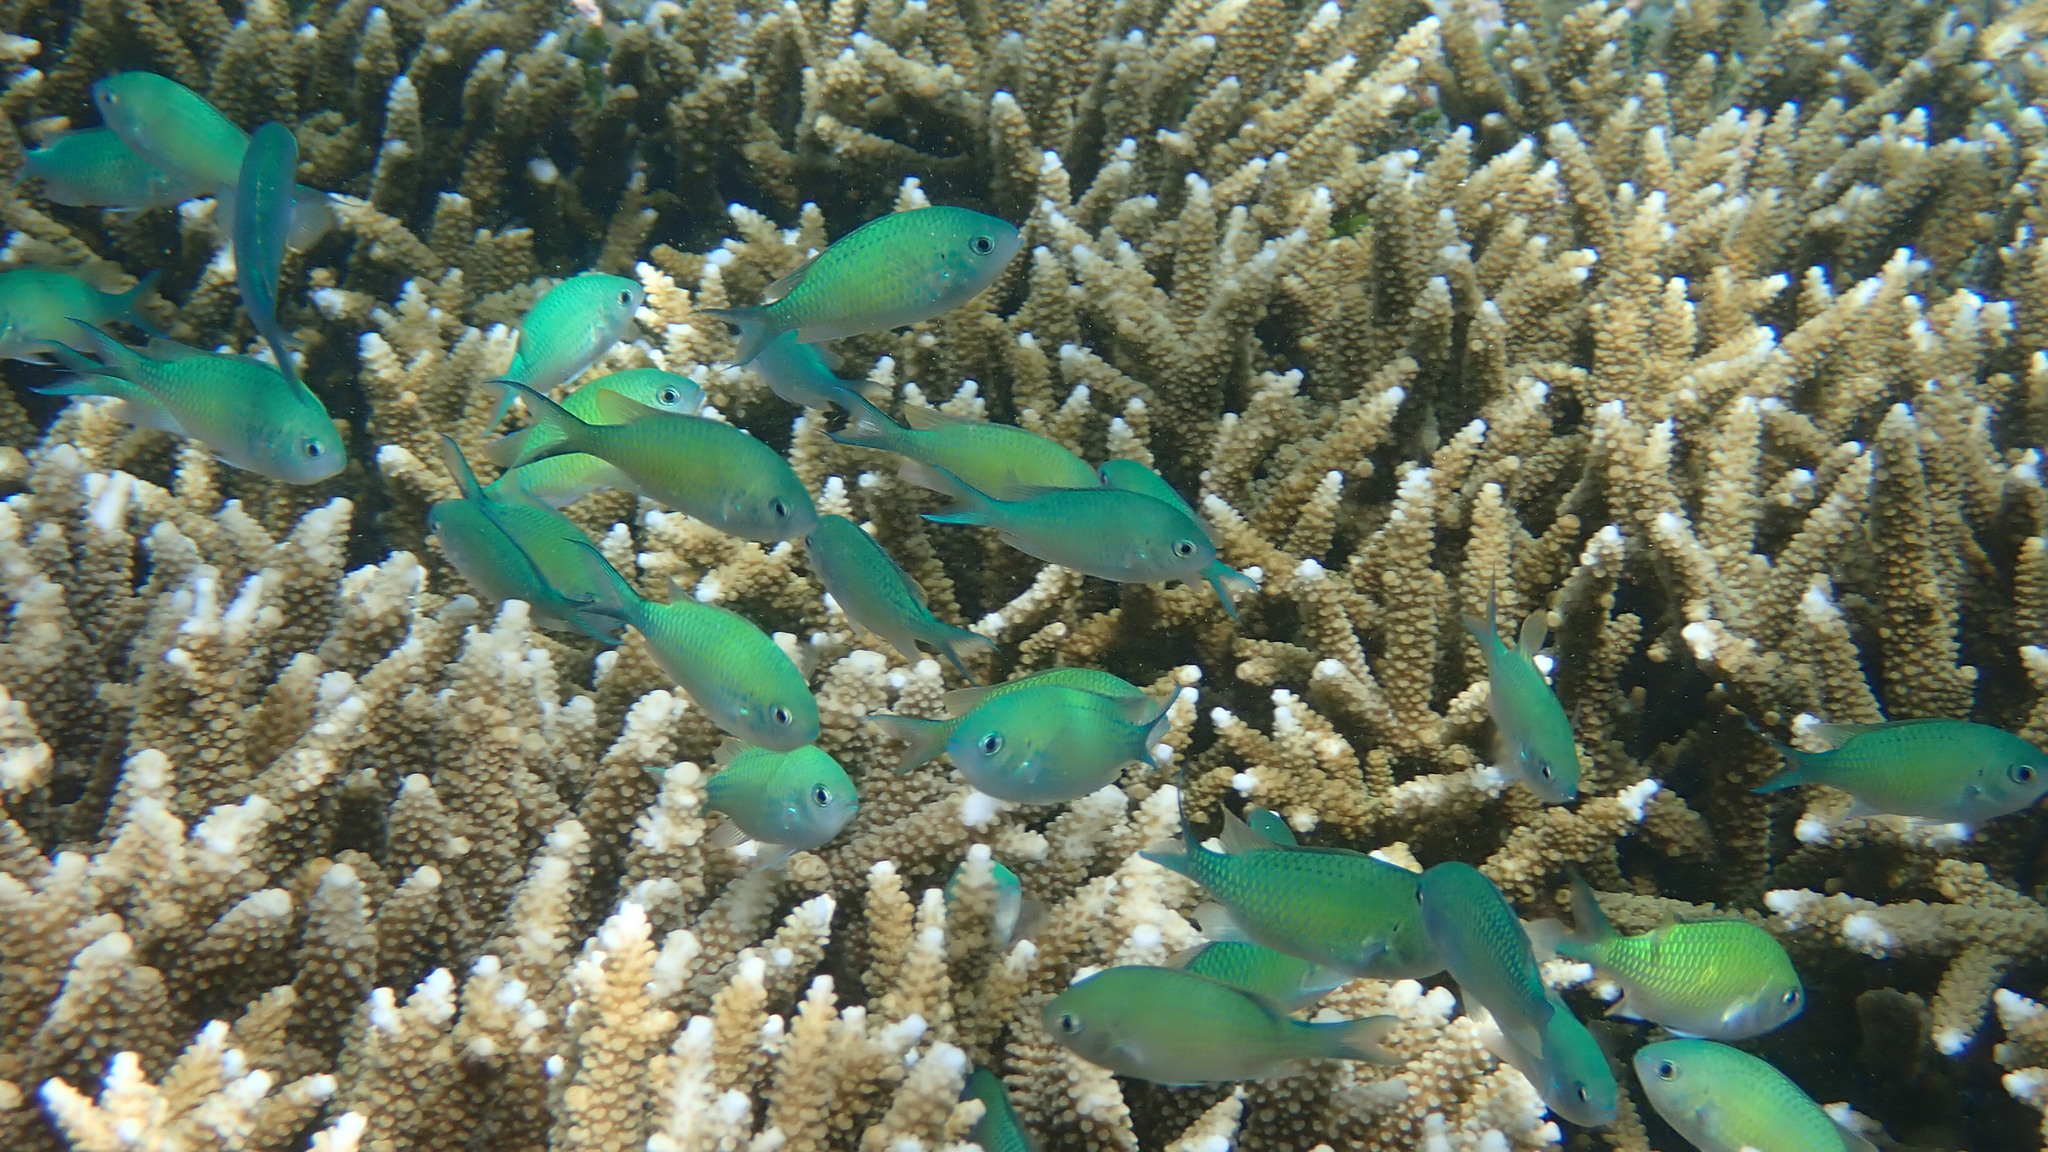
Chromis viridis (Blue-green Chromis)